Economy in Ann Arbor, Michigan

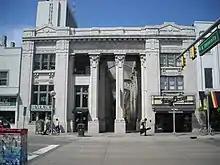
Nickels Arcade is the only extant example in Michigan of a free-standing commercial arcade building popularized by the Cleveland Arcade. It is listed on the NRHP.

Borders Books was opened by brothers Tom and Louis Borders in 1971 with a stock of used books. The Borders chain was based in the city, as was its flagship store until it closed in September 2011. Flint Ink Corp., another Ann Arbor-based company, was the world's largest privately held ink manufacturer until it was acquired by Stuttgart-based XSYS Print Solutions in October 2005.